2020–21 New Hampshire Wildcats men's basketball team

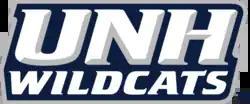
Logo for the New Hampshire

The 2020–21 New Hampshire Wildcats men's basketball team represented the University of New Hampshire in the 2020–21 NCAA Division I men's basketball season. They played their home games at the Lundholm Gym in Durham, New Hampshire and were led by 16th-year head coach Bill Herrion. In a season limited due to the ongoing COVID-19 pandemic, the Wildcats finished the season 10–9, 9–6 in America East play, to finish in third place. They lost in the quarterfinals of the America East tournament to UMass Lowell.